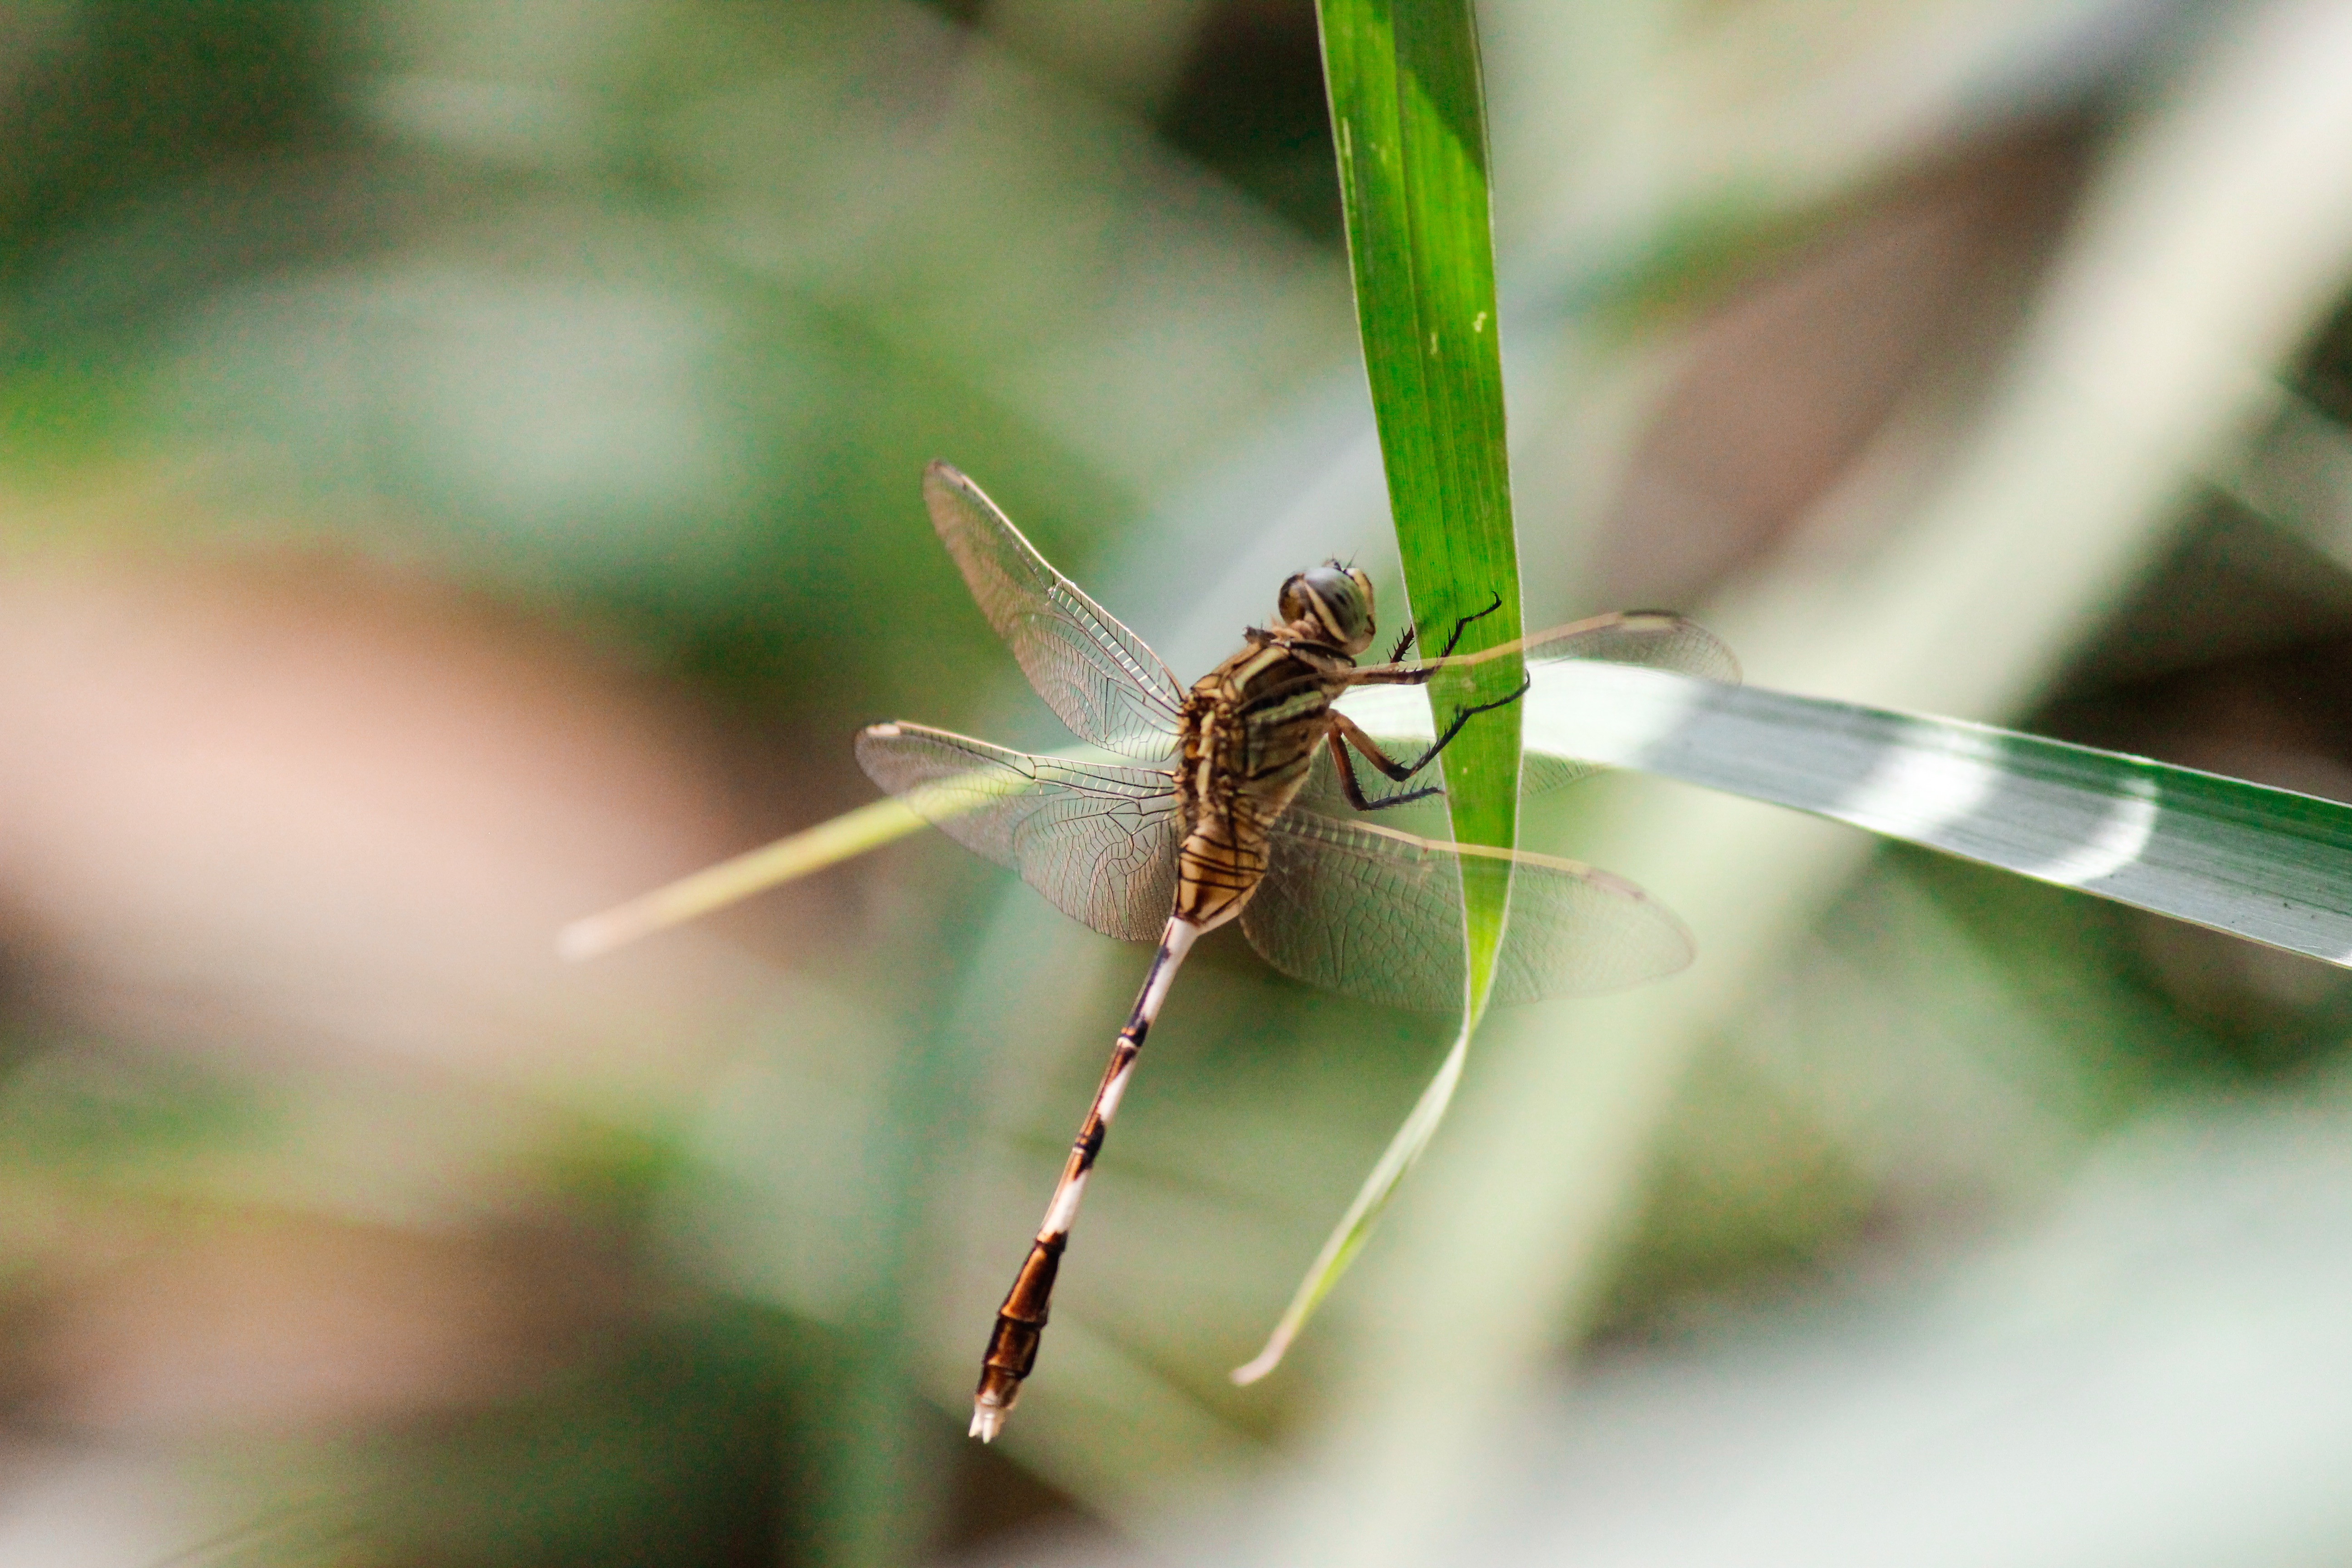
nature, wing, photography, green, insect, fauna, invertebrate, close up, dragonfly, damselfly, macro photography, arthropod, plant stem, dragonflies and damseflies, net winged insects